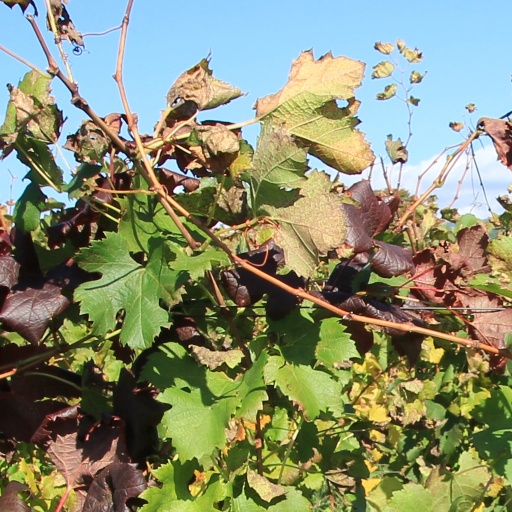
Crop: grape